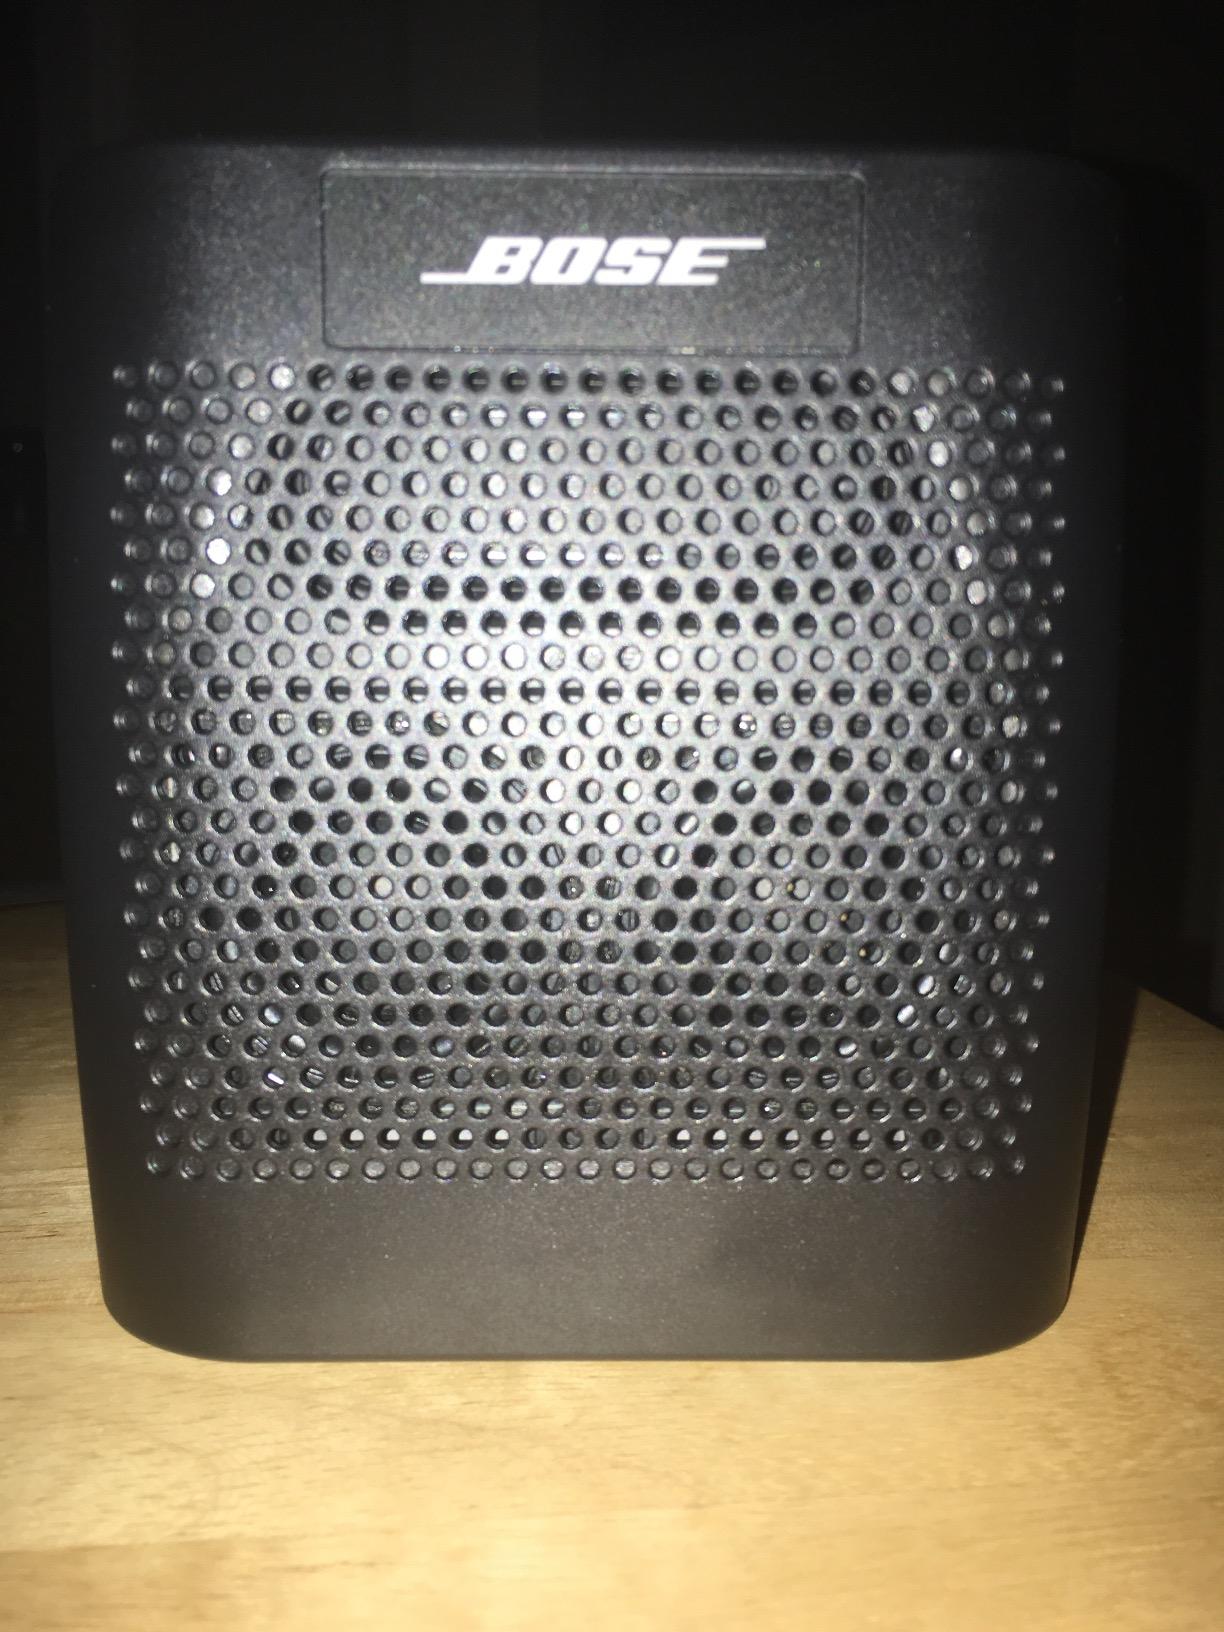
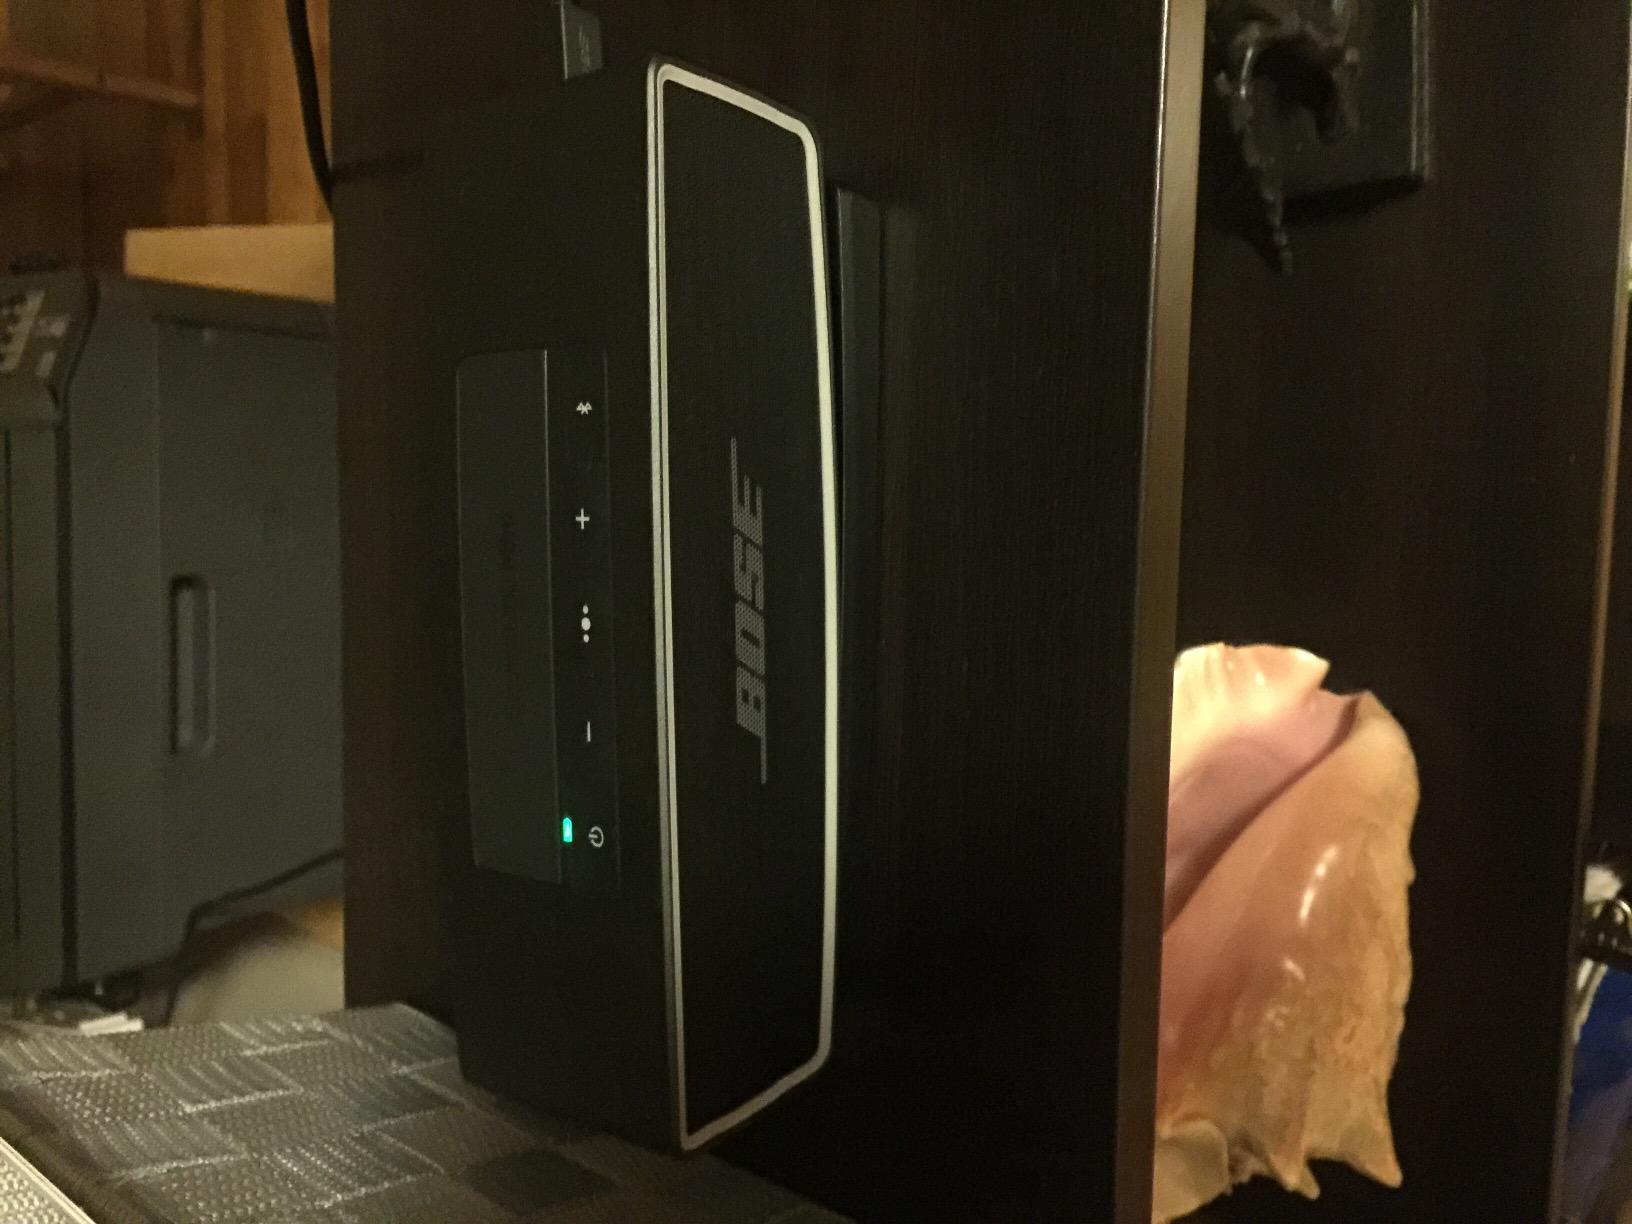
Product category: speaker
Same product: no